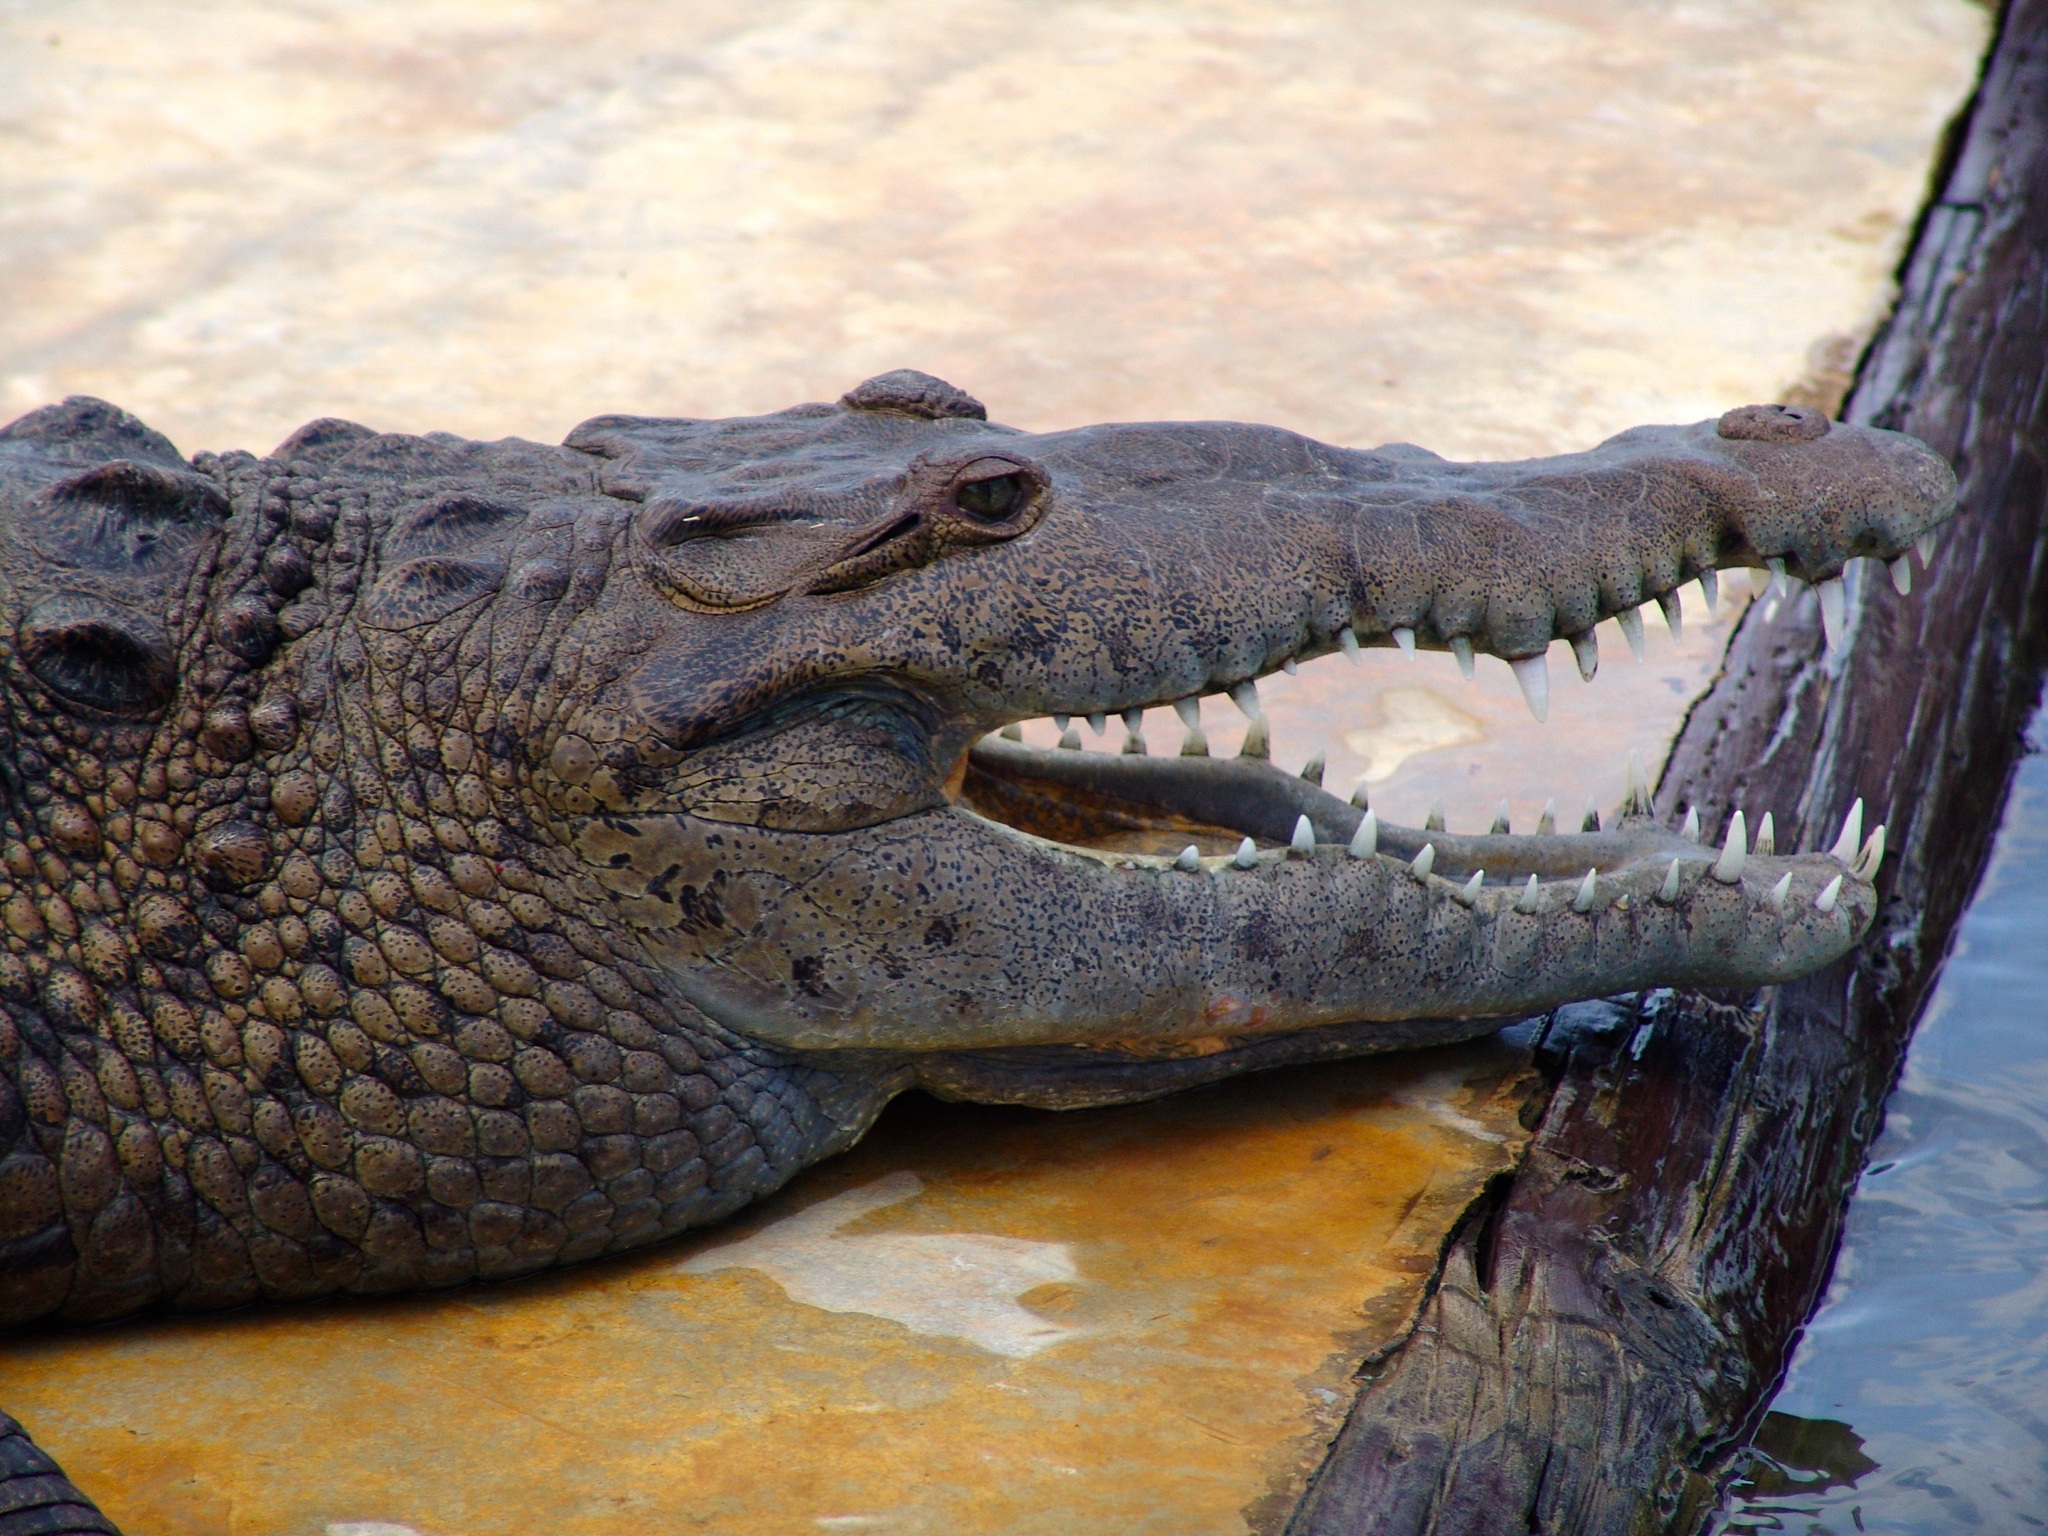
water, river, reptile, fauna, crocodile, alligator, tooth, risk, dangerous, tyrannosaurus, crocodilia, american alligator, nile crocodile